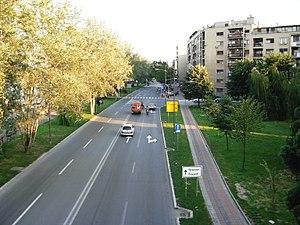
Stari grad, également connu sous le nom de Centar, est un quartier de Novi Sad, la capitale de la province autonome de Voïvodine, en Serbie.